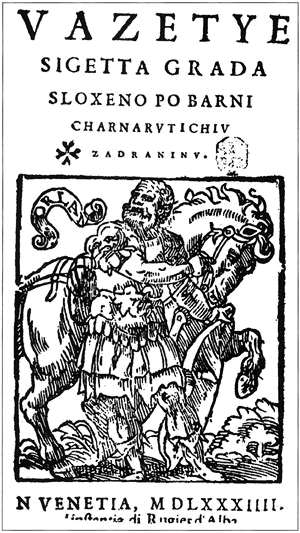
Le siège de Szigetvár ou bataille de Sziget est un siège de la forteresse de Szigetvár, à Baranya qui a arrêté la progression de Soliman vers Vienne en 1566. La bataille a opposé une garnison combattant au nom de la monarchie Habsbourg autrichienne sous le commandement du croate Nikola Šubić Zrinski aux forces des envahisseurs ottomans sous le commandement du sultan Soliman le Magnifique.